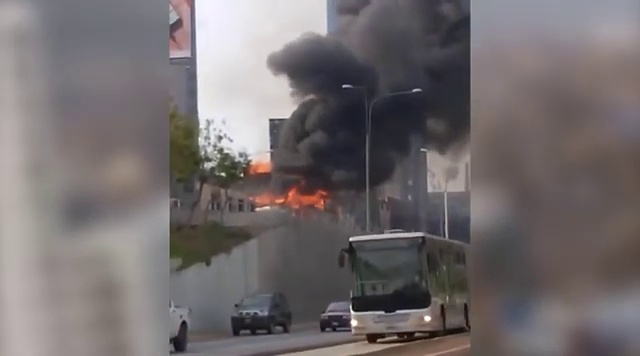
Fire: yes
Smoke: yes